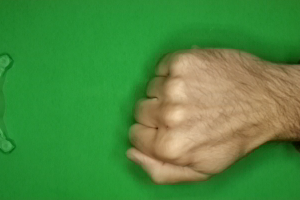
Label: rock